Super Smash Bros. Melee

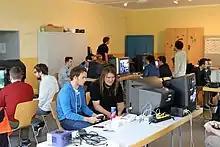
Competitors at Awakening, a 2016 tournament

"Super Smash Bros. Melee" is a widely played competitive video game and has been featured in several high-profile tournaments. Many consider it to be the most competitively viable game in the series. "Melee" version NTSC was first released on the GameCube in 2001 in Japan and later North America, Nintendo ran the first ever "Melee" tournament named "Premium Fight" most likely from August 25 to August 27, 2001.